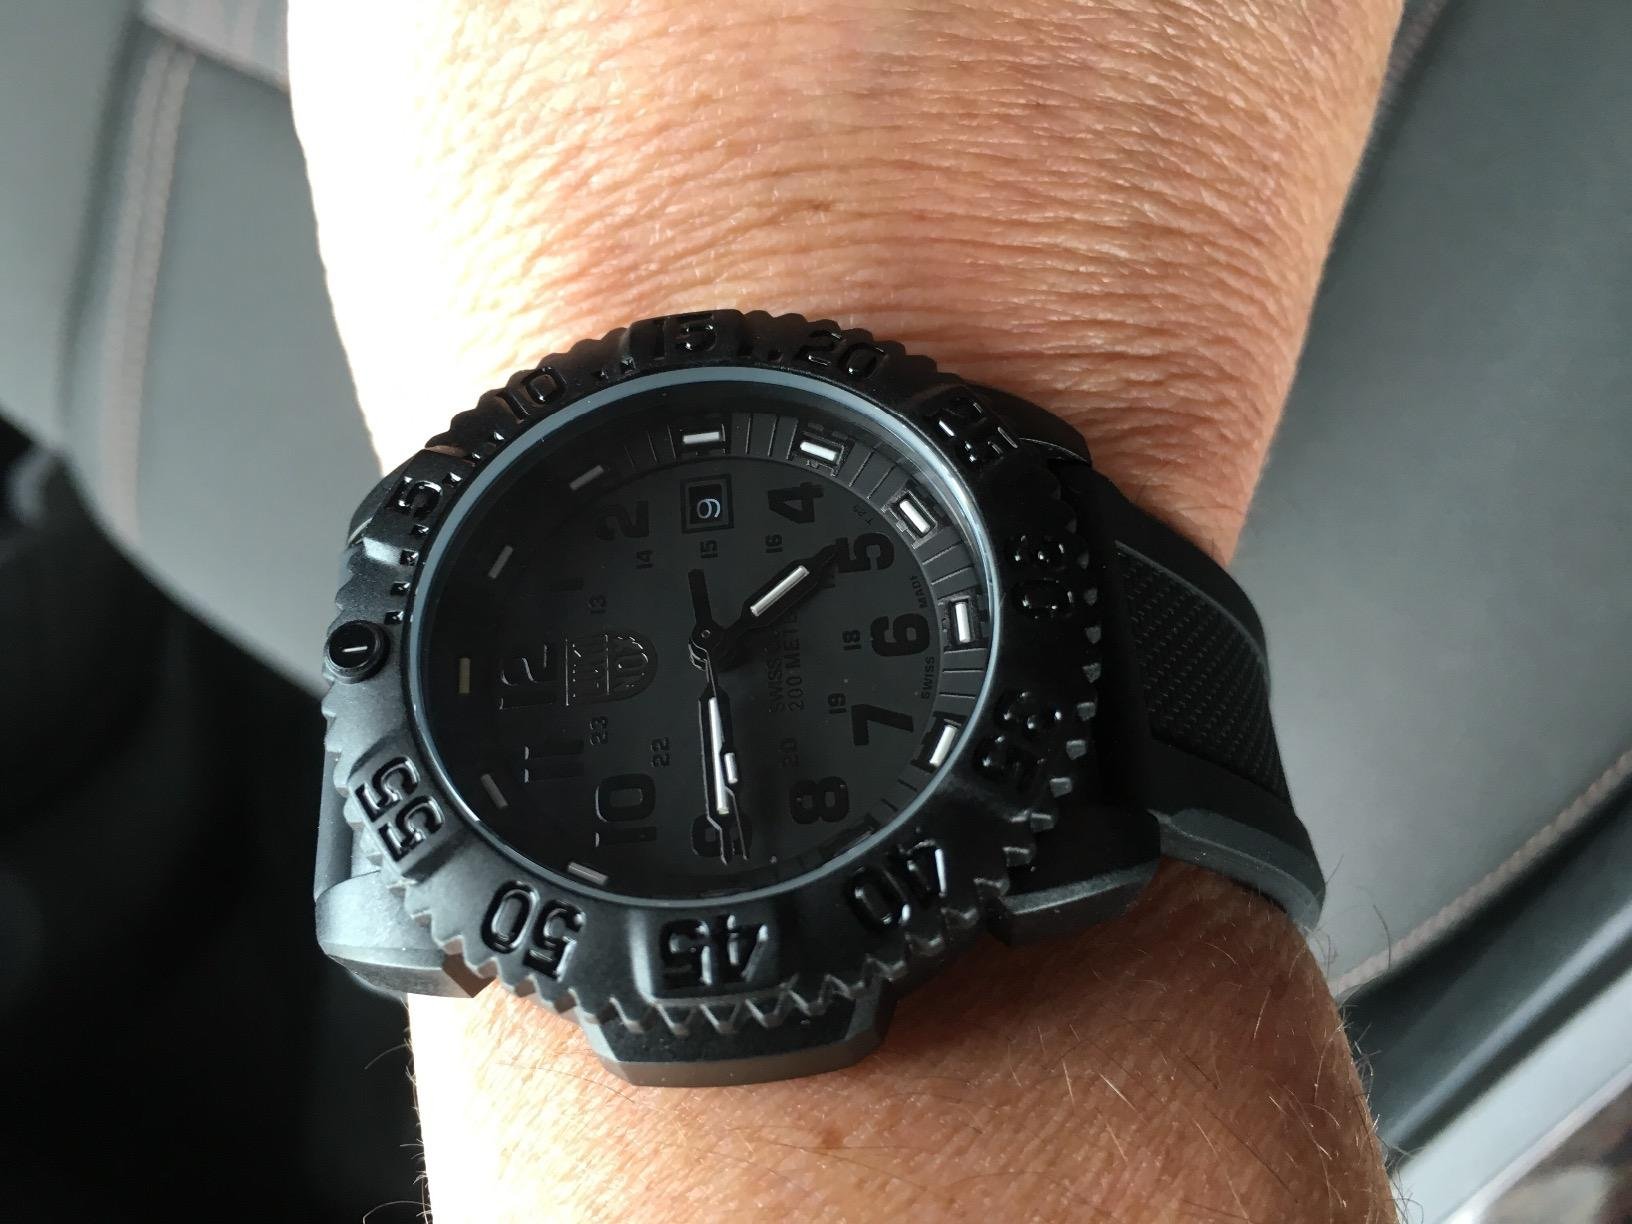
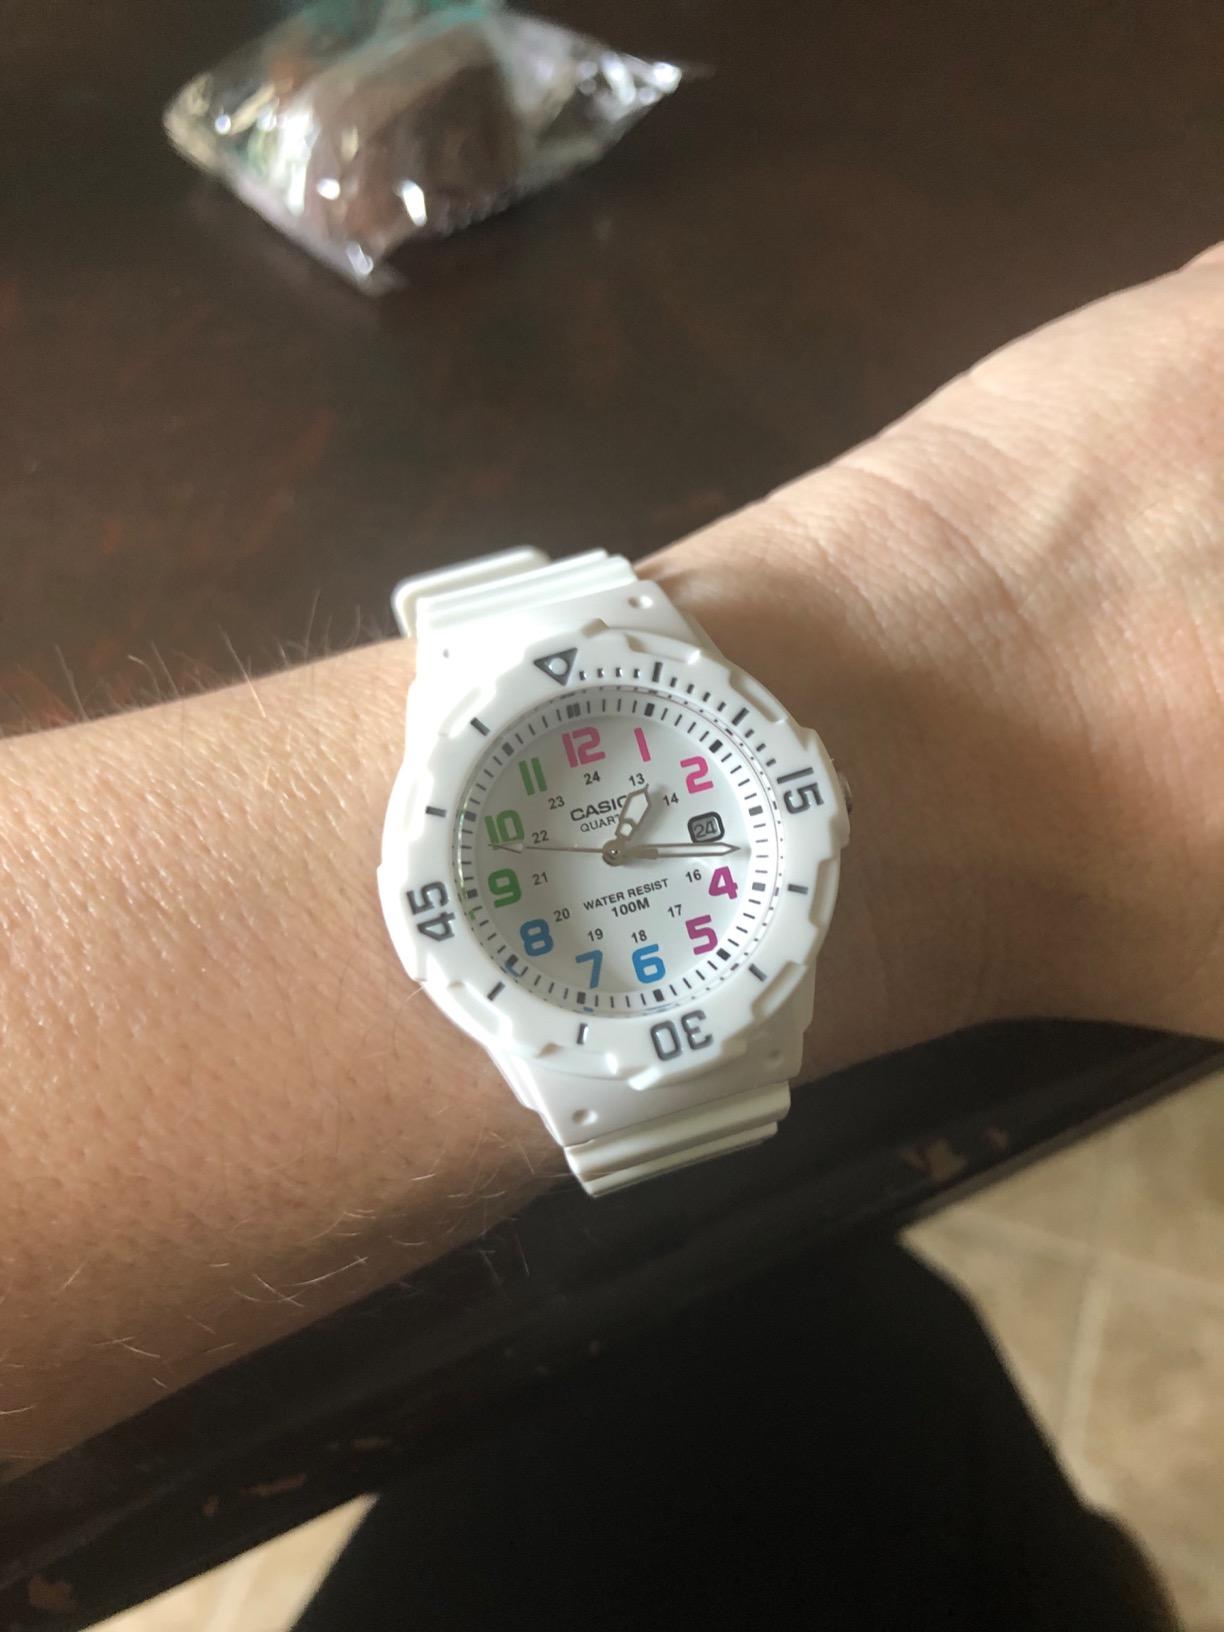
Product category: accessories_watch
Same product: no